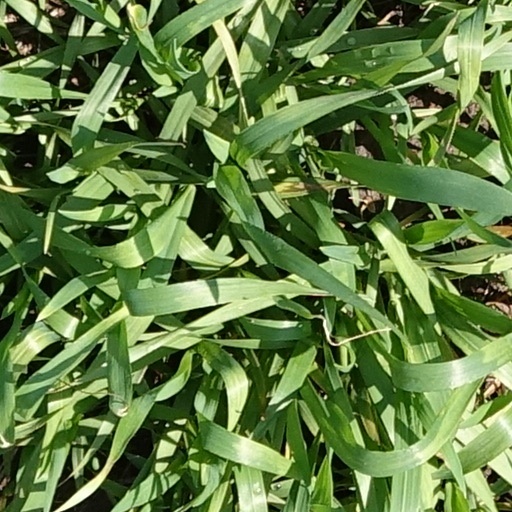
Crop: wheat